Sharon station

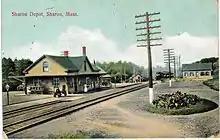
1870s-built Sharon station on a 1908 postcard

The Boston and Providence Railroad started full operations between the two cities in June 1835, including a station at the modern location in Sharon. In 1871, the original Sharon station was replaced by a larger building similar to those still extant at East Greenwich and Kingston in Rhode Island. The Boston and Providence was leased by the Old Colony Railroad in 1888, which was in turn absorbed by the New York, New Haven & Hartford Railroad in 1893.